Aulnay-sous-Bois

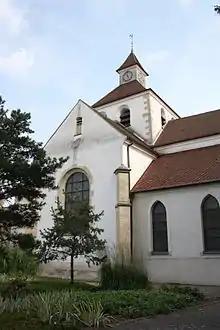
The Church of Saint-Sulpice

The city itself employs nearly 2,400 people and thus constitutes one of the largest employers in the town (see Administrative Staff).